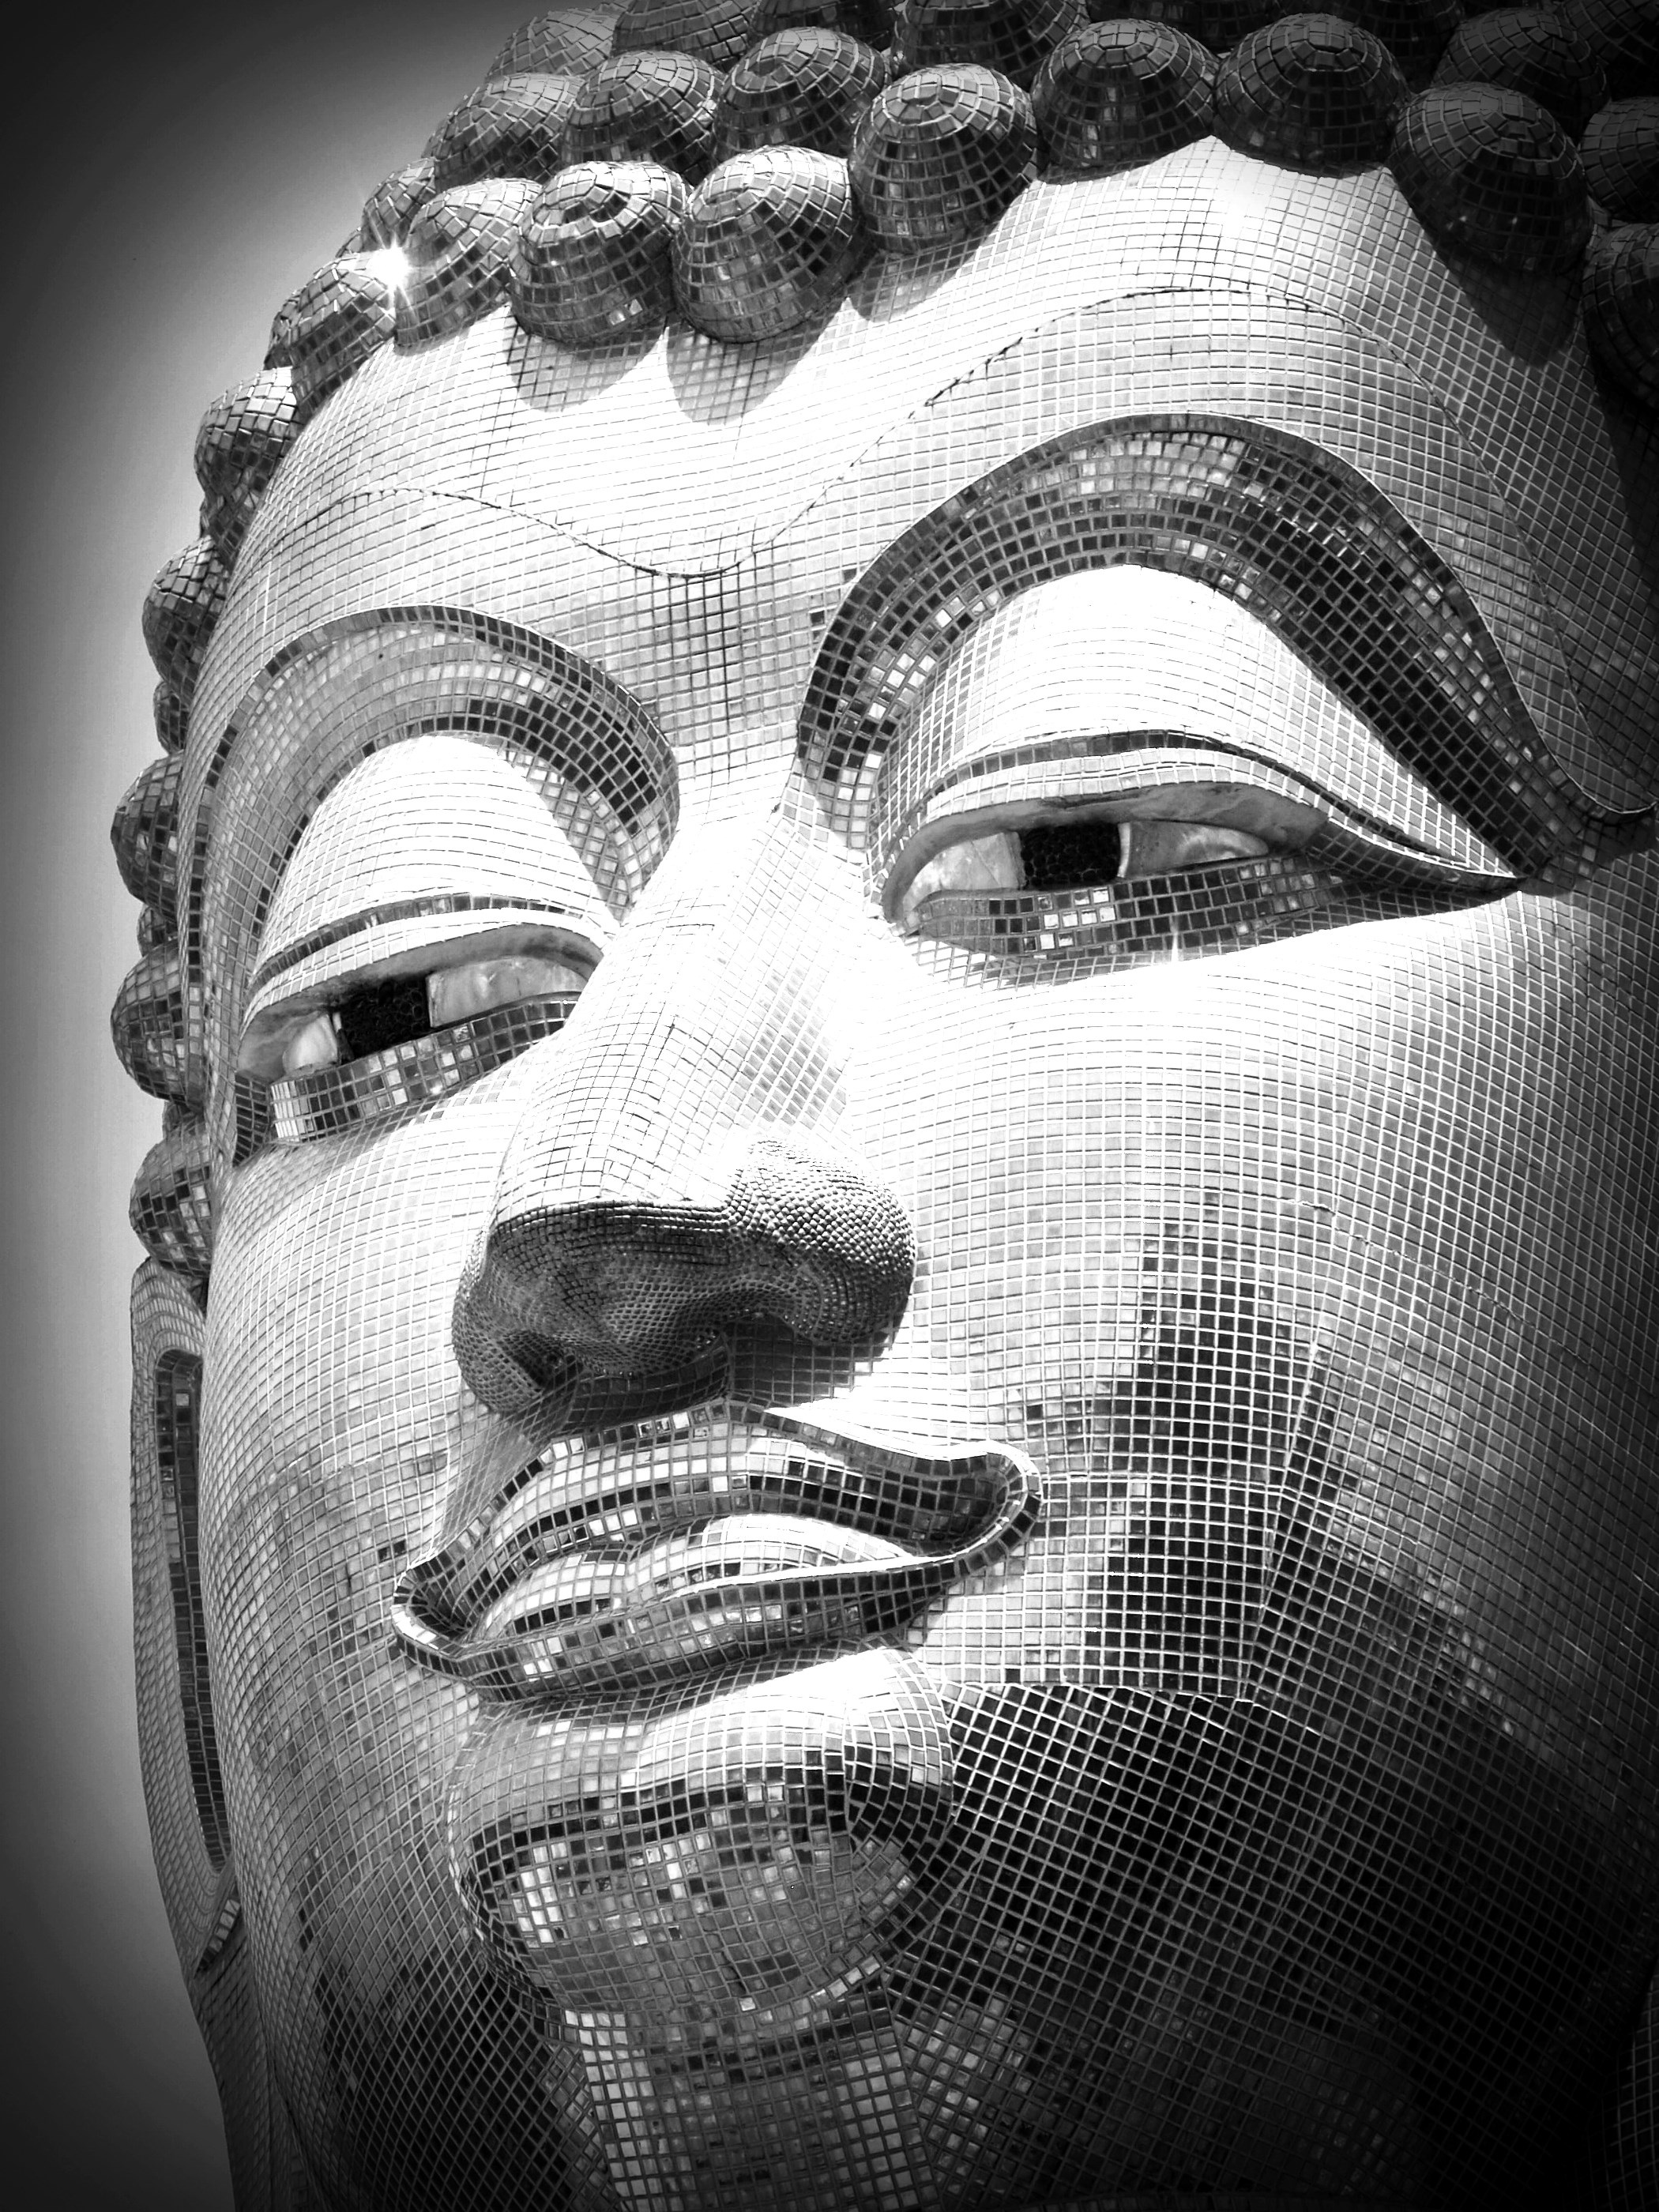
hand, landscape, light, black and white, architecture, sunshine, sun, sunrise, white, photography, sunlight, profile, statue, orange, shine, scenic, peace, buddhism, religion, asia, ancient, landmark, clothing, black, monochrome, thailand, spiritual, pray, trees, face, religious, art, clouds, background, meditation, sketch, drawing, illustration, head, pose, buddha, concept, beautiful, holy, side, eastern, bangkok, spirit, wise, costume, kong, greeting, god, east, big buddha, amnat charoen, monochrome photography